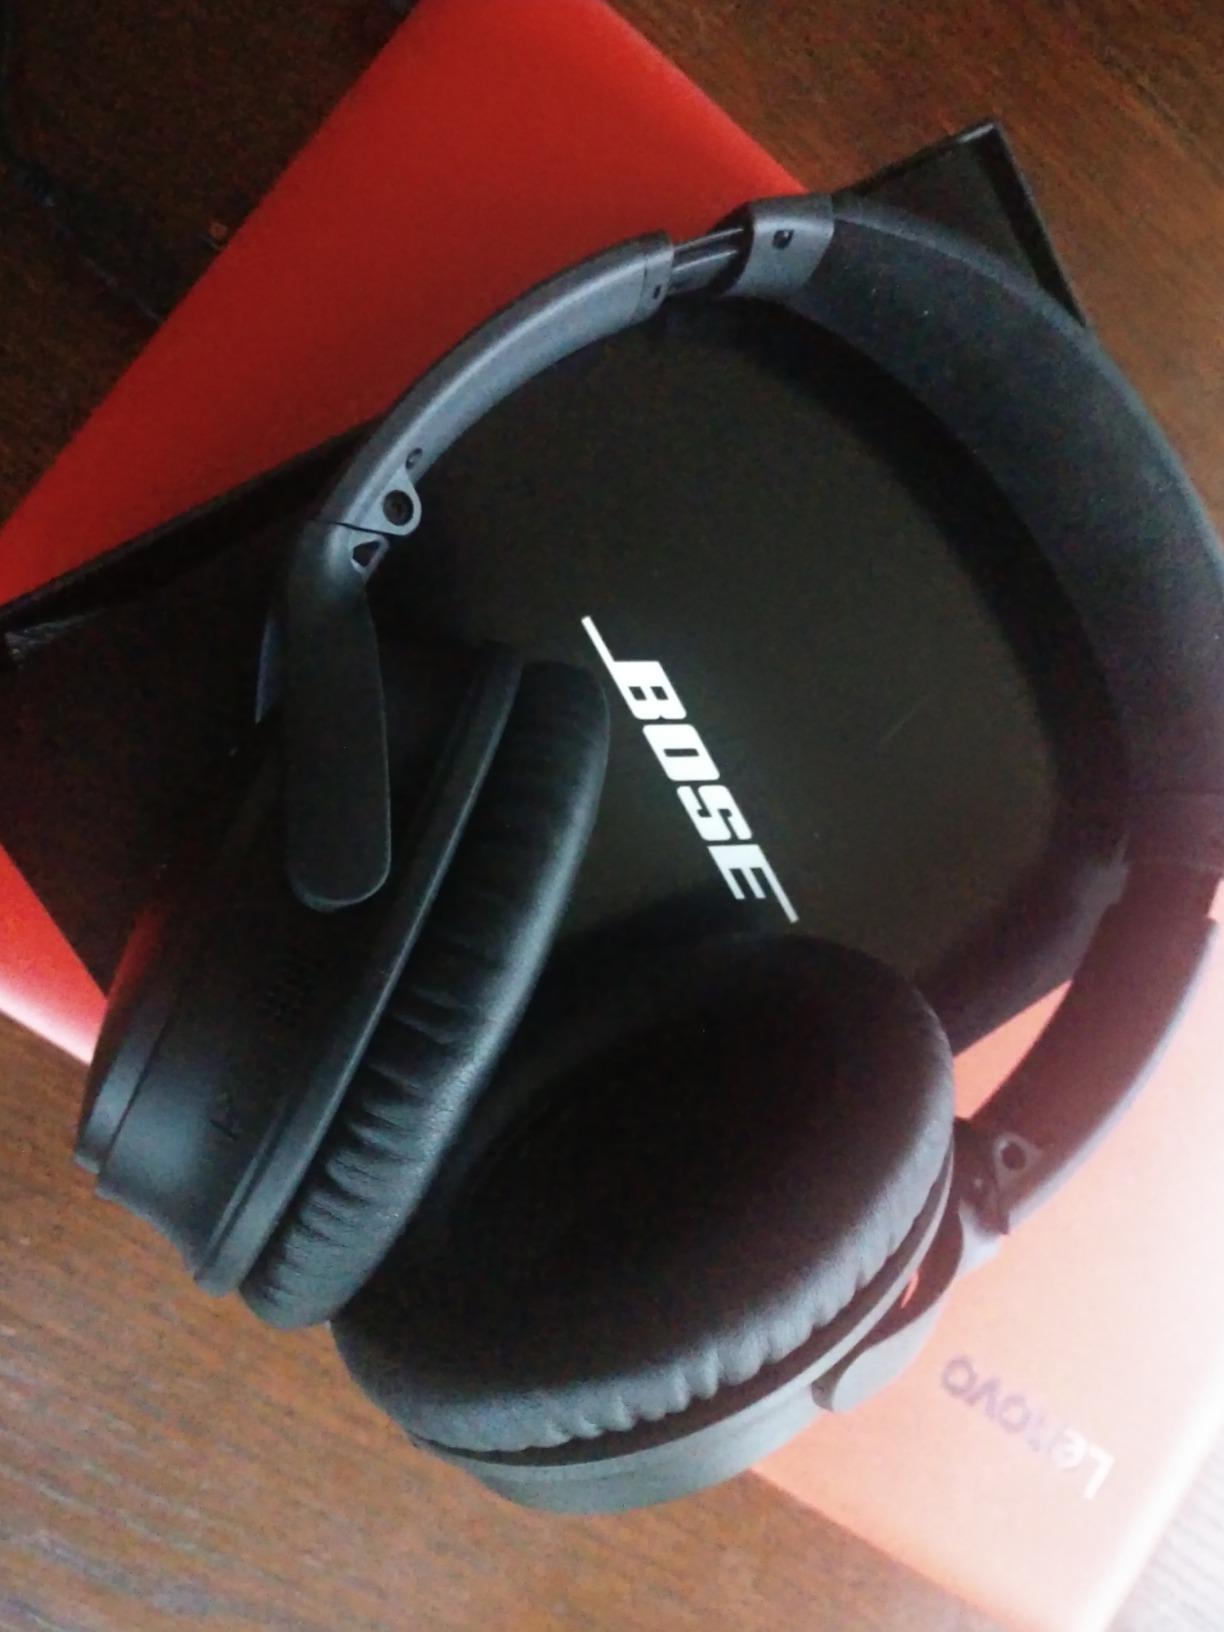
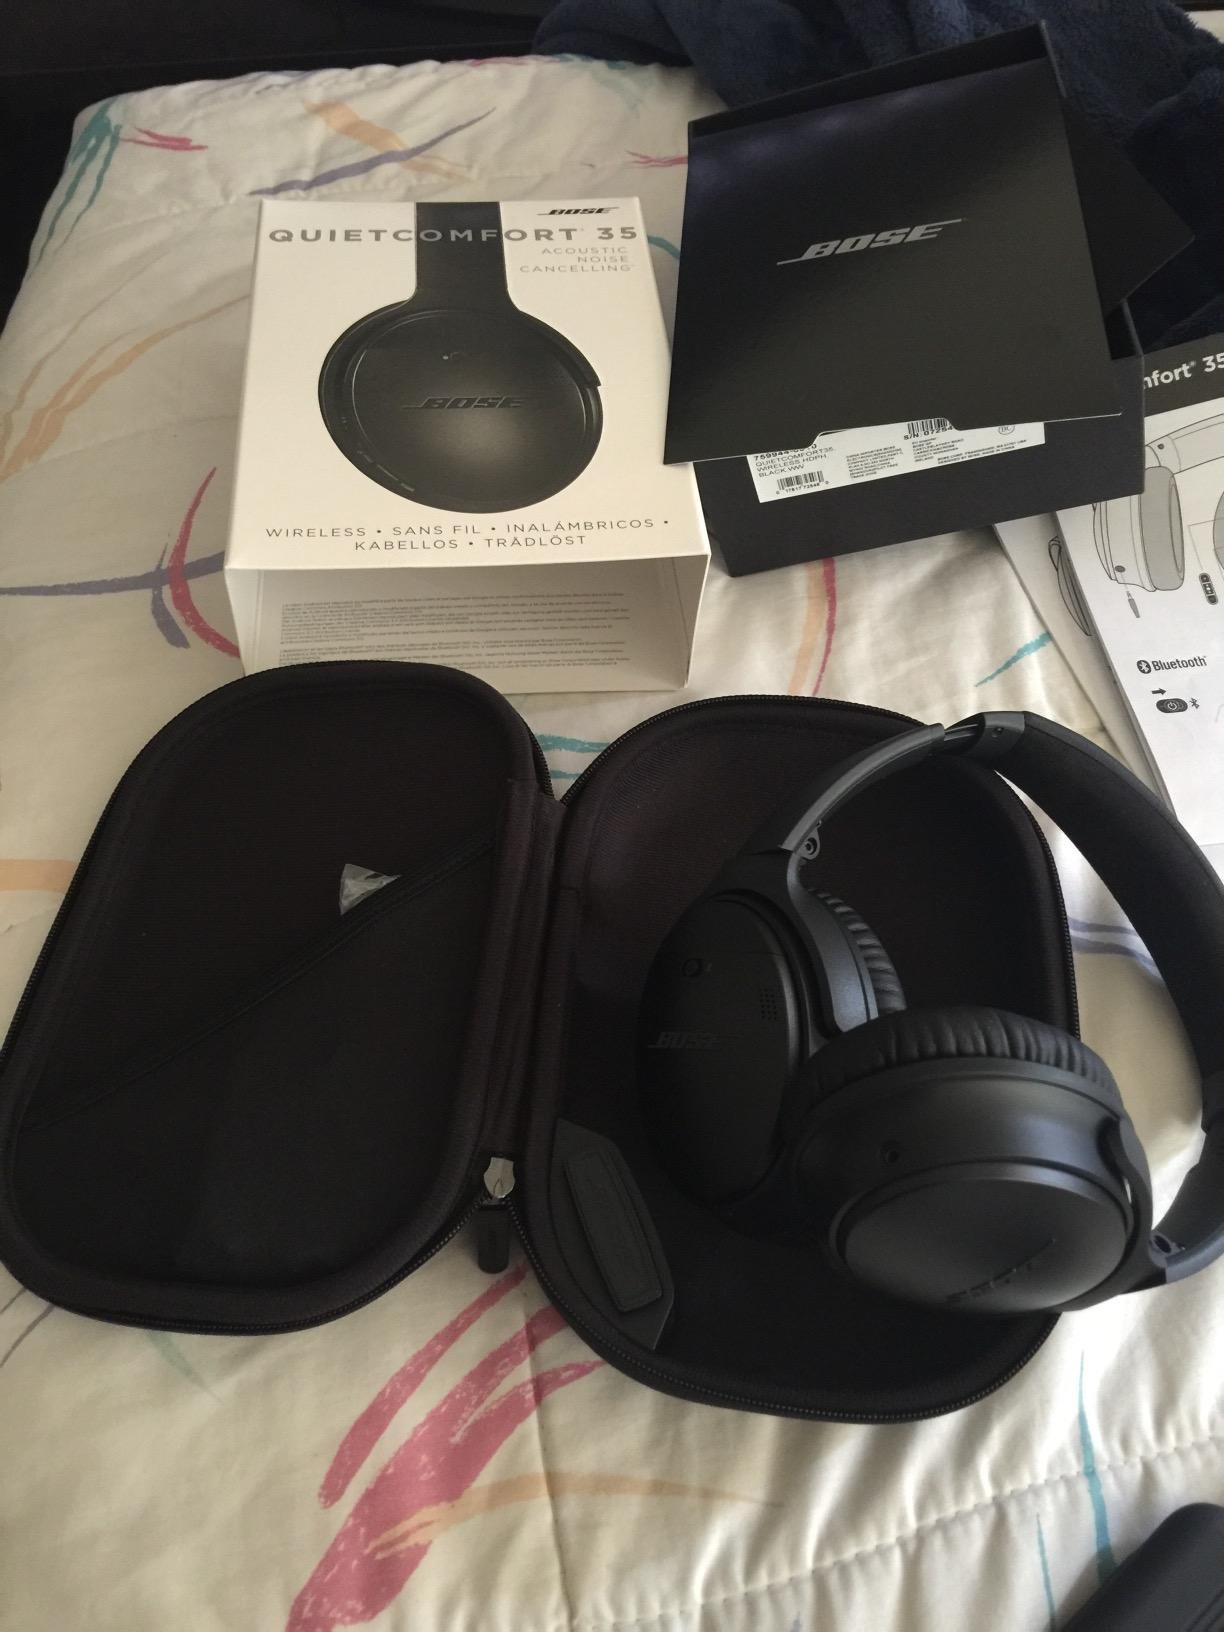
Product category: headphones
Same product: yes